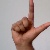
The image shows a hand gesture representing the letter 'L' in Indian Sign Language.